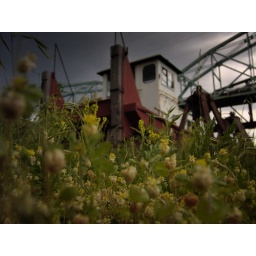
An abandoned boat in Saline County across the river from Glasgow Missouri with the Missouri River bridge in the background.